Povilas Višinskis

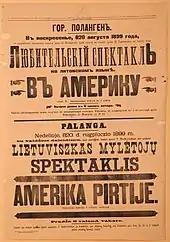
Russian and Lithuanian poster advertising "America in the Bathhouse" in Palanga. Višinskis was tried for posting similar posters in Pašvitinys and Joniškis.

In spring 1900, Višinskis responded for a call for Lithuanian exhibits to the world's fair held in Paris by sending 70 photographs and 16 items, including kanklės. Vaineikis was arrested in May 1900, but Janulaitis managed to obtain a permit to stage "Velnias spąstuose" on 21 July in Liepāja and on 23 July in Jelgava. The posters and programs were published in both Russian and Lithuanian languages. Since the performance was legal, Višinskis decided to hang the posters in Pašvitinys. The police soon tore it down as an illegal Lithuanian-language sign. He then posted them again in Joniškis for which he was put on trial. The permit for theater performances was revoked and several Lithuanian activists, including Janulaitis, were arrested. Many others were searched or questioned, including Višinskis on 23 August, Petkevičaitė-Bitė on 13 October, Avižonis on 7 September, Bilūnas on 13 October, Pečkauskaitė on 5 December 1900. A total of 24 people received various sentences (mostly a few years of exile in the interior of Russia) in February 1902. Nevertheless, Višinskis continued to contribute articles and reports to "Varpas" using a multitude of pen names, including some of those used by the arrested people, to confuse the police.